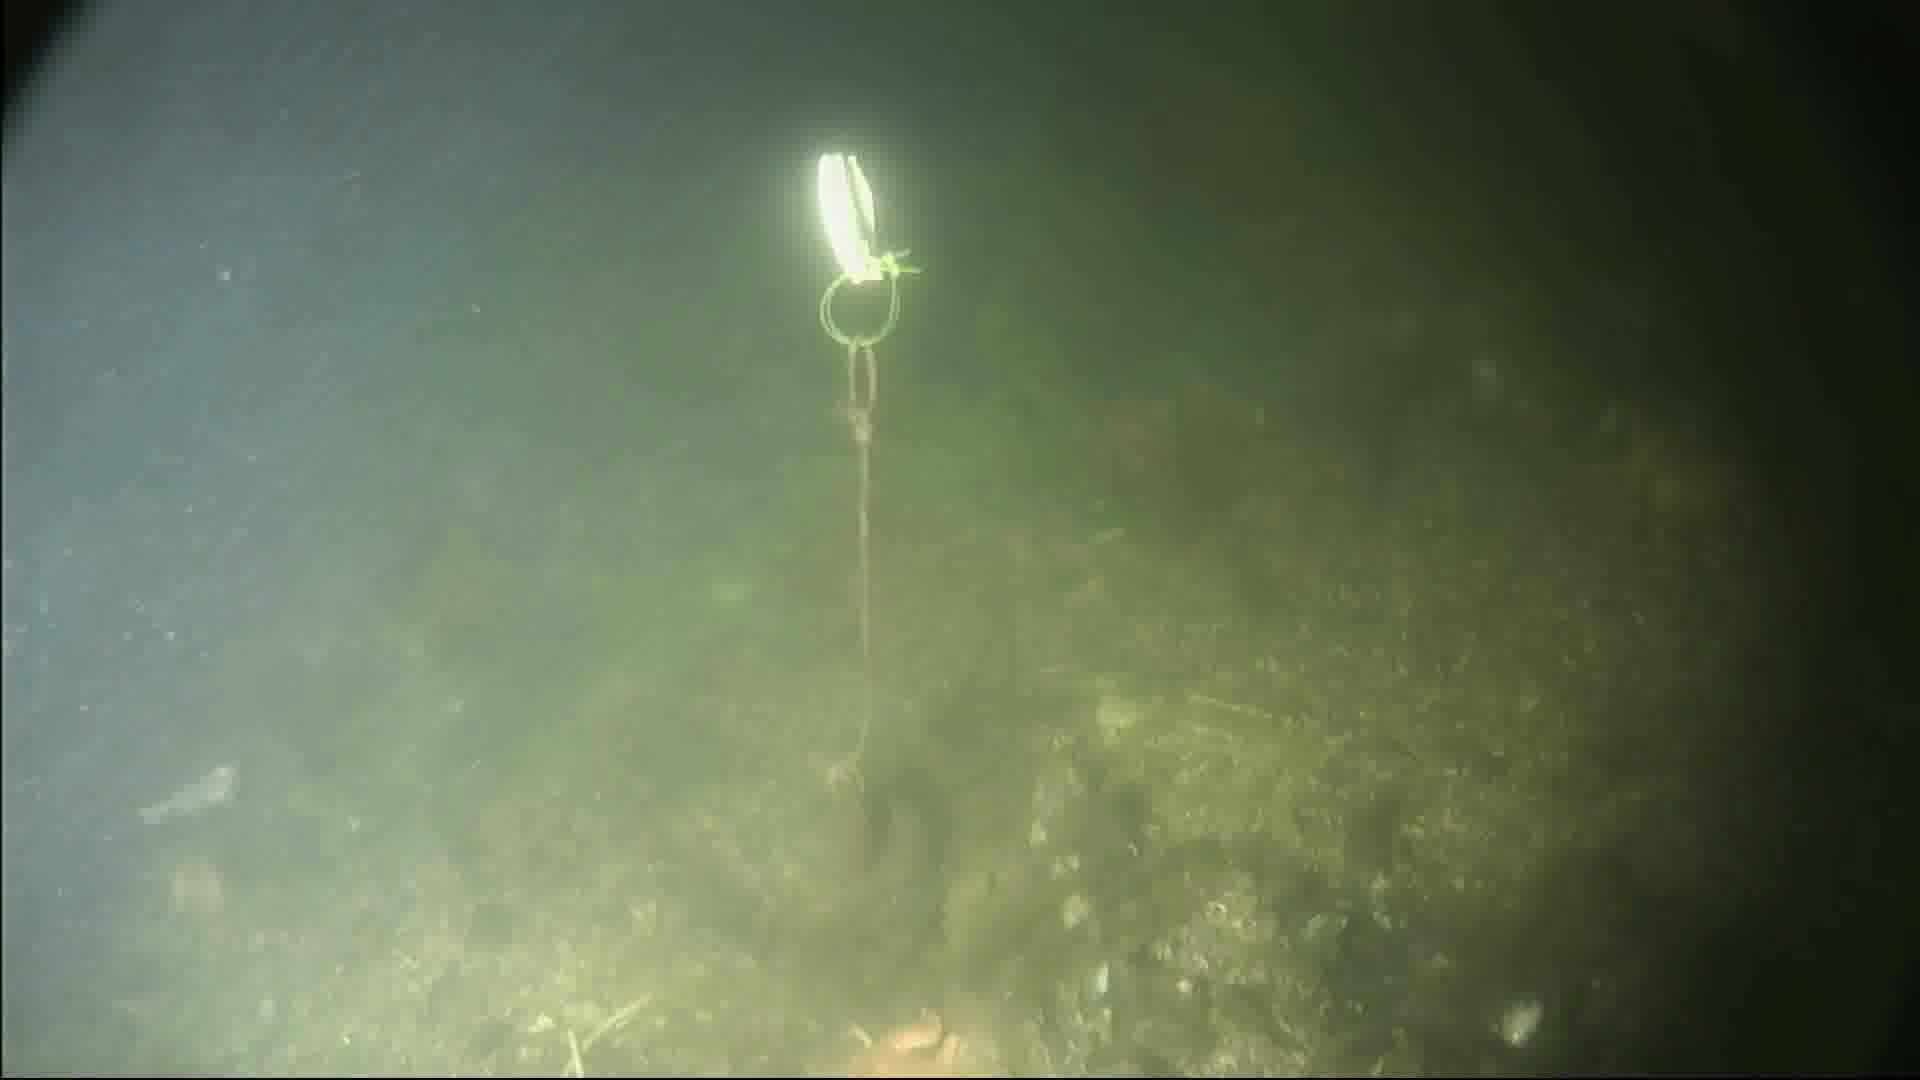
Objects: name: starfish
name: shrimp